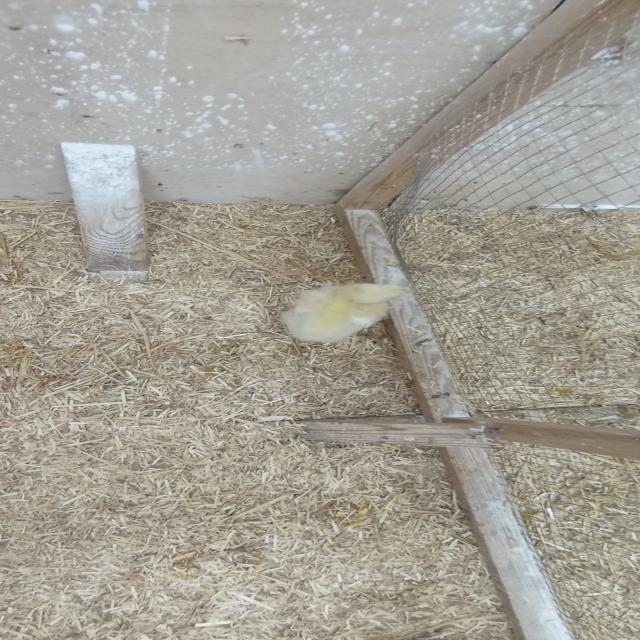
Weight: 186 g